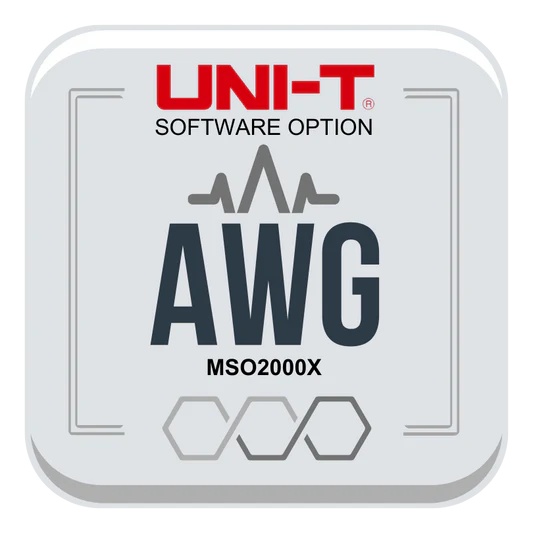
MSO2000X-AWG
Brand: UNI-T
Dual 50 MHz Arbitrary Waveform Generator Option (Includes Bode Plot)
Category: Software > Computer Software